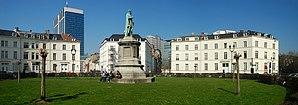
Belgique - Bruxelles - Place des Barricades - Statue d'André Vésale Photo panoramique (assemblage de 3 photos via MS ICE)
La place des Barricades, appelée place d’Orange à l’époque du Royaume uni des Pays-Bas, est une place de Bruxelles de style néoclassique au centre de laquelle se dresse la statue d'André Vésale.
La statue d'André Vésale est une statue érigée sur la place des Barricades à Bruxelles, capitale de la Belgique, à la gloire d'André Vésale, célèbre médecin et anatomiste bruxellois du XVIᵉ siècle.